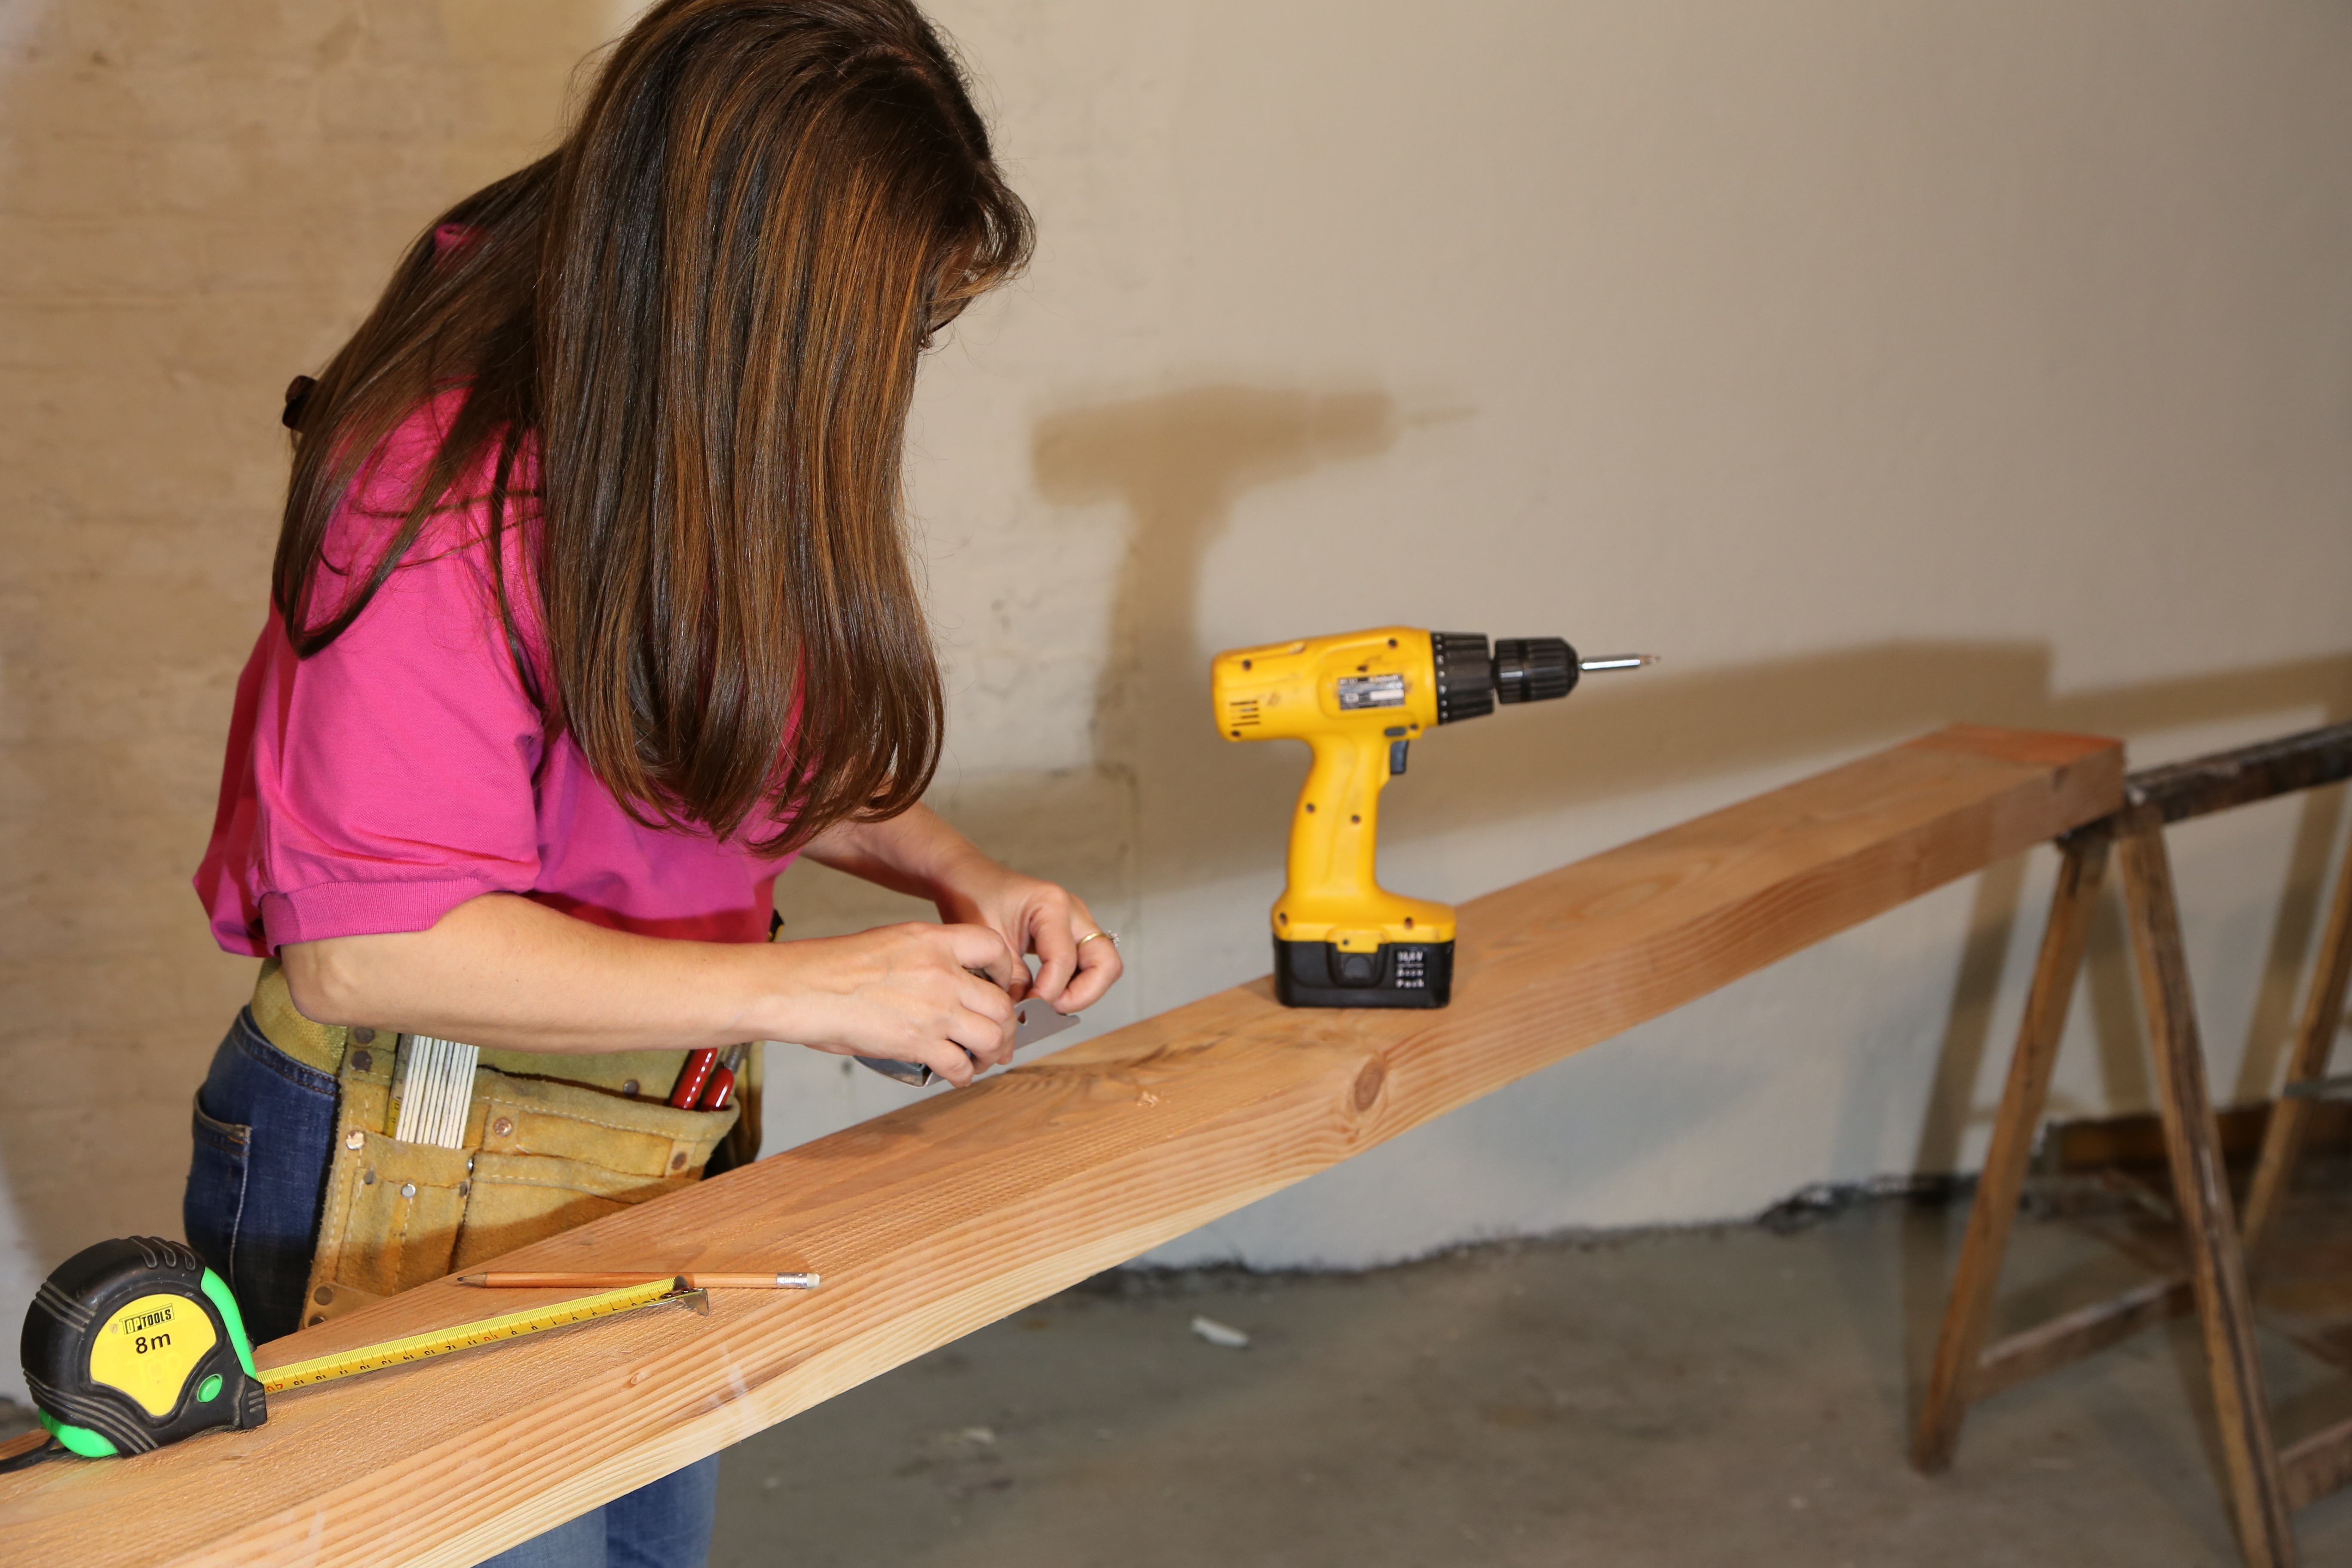
wood, girl, play, workshop, repair, living room, electricity, nail, ecology, saw, screw, drill, art, relaxation, women, logo, carpentry, course, diy, hang, fix, plumbing, groups, hobbies, incentives